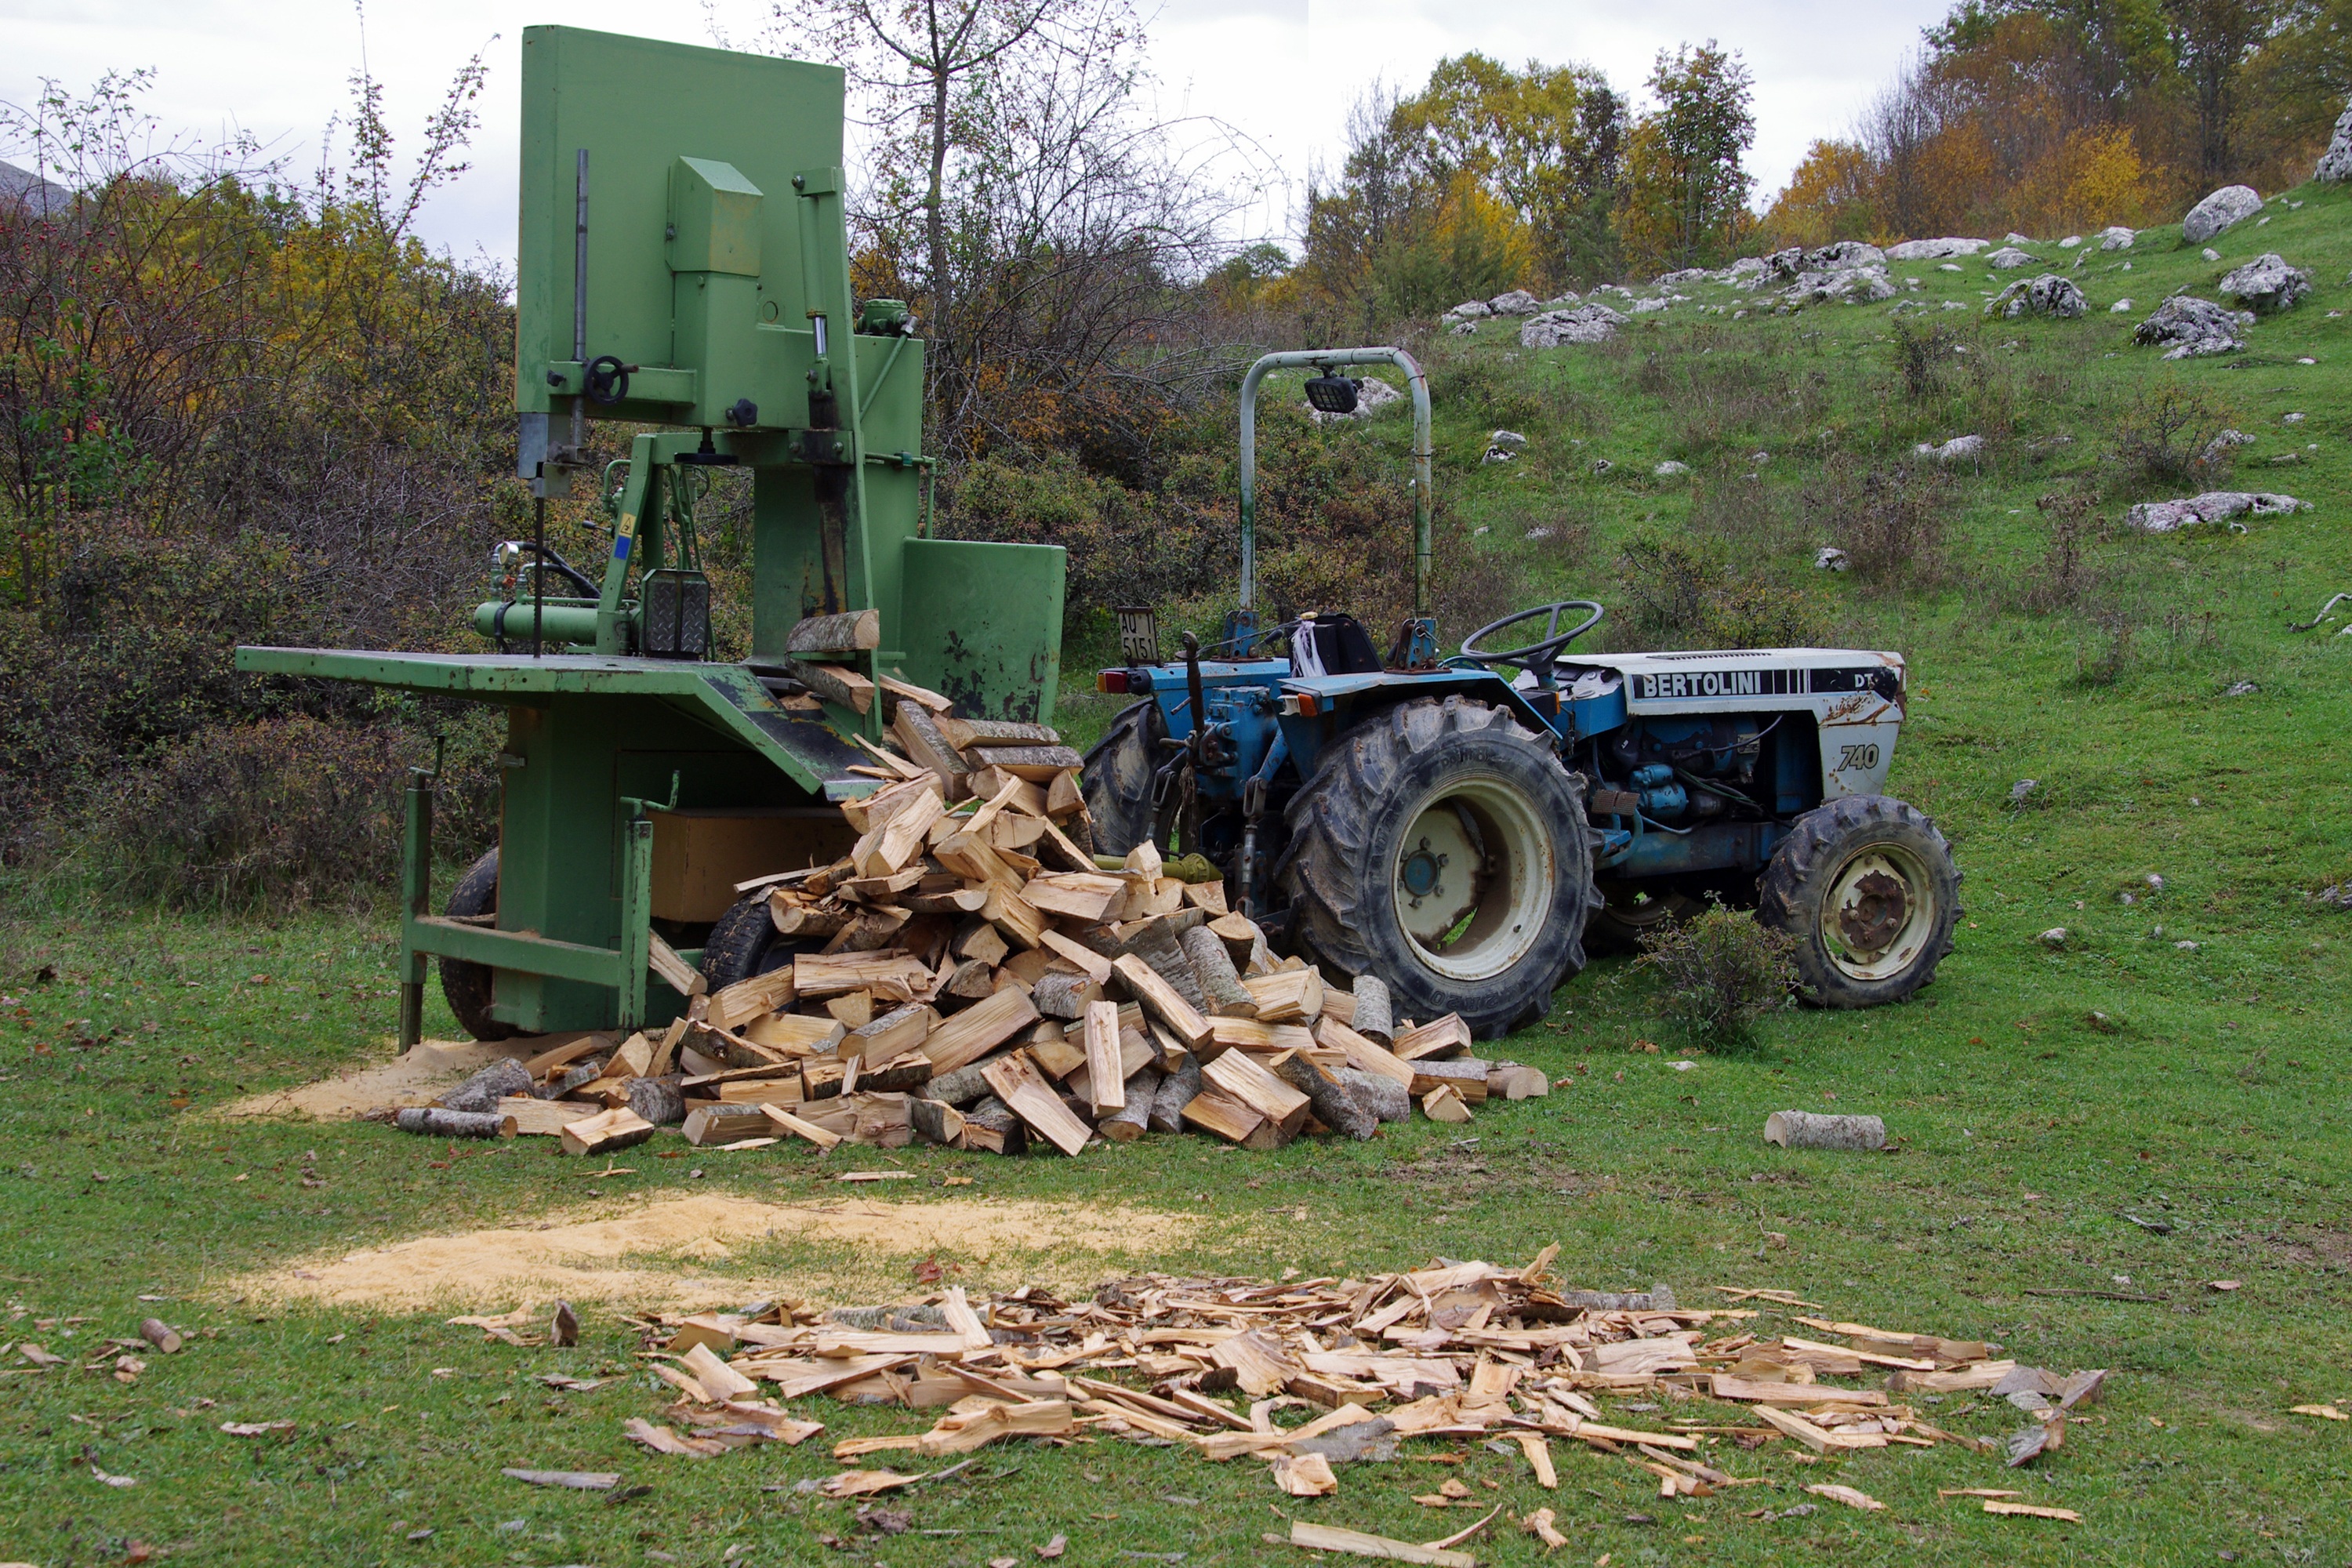
tree, wood, tractor, farm, vehicle, soil, firewood, agriculture, lumber, bulldozer, logs, logging, plough, trunks of trees, logs of wood, power saw, pile of wood, agricultural machinery, construction equipment